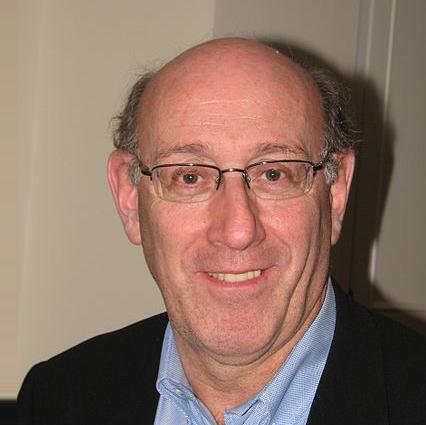
Age: 61